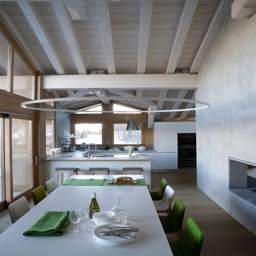
green chairs add color to the neutral dining room